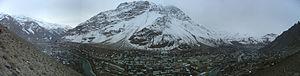
Khorog ou Khorugh est une ville du Tadjikistan et la capitale du Haut-Badakhchan, une province autonome de la partie orientale du pays. Sa population s'élevait à 28 098 habitants en 2010.